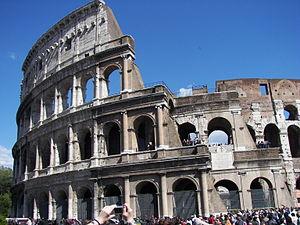
L'ordre, en architecture, détermine les proportions, les formes et l’ornementation de toute partie construite en élévation. Les Grecs n’en reconnaissaient que trois : l’ordre dorique, l’ordre ionique et l’ordre corinthien, les Romains en ont ajouté deux : l’ordre toscan et l’ordre composite. Les proportions des colonnes sont définies à l'aide des ordres.